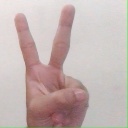
अक्षर: क